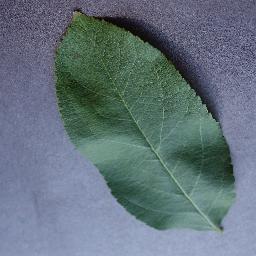
Label: Apple___healthy